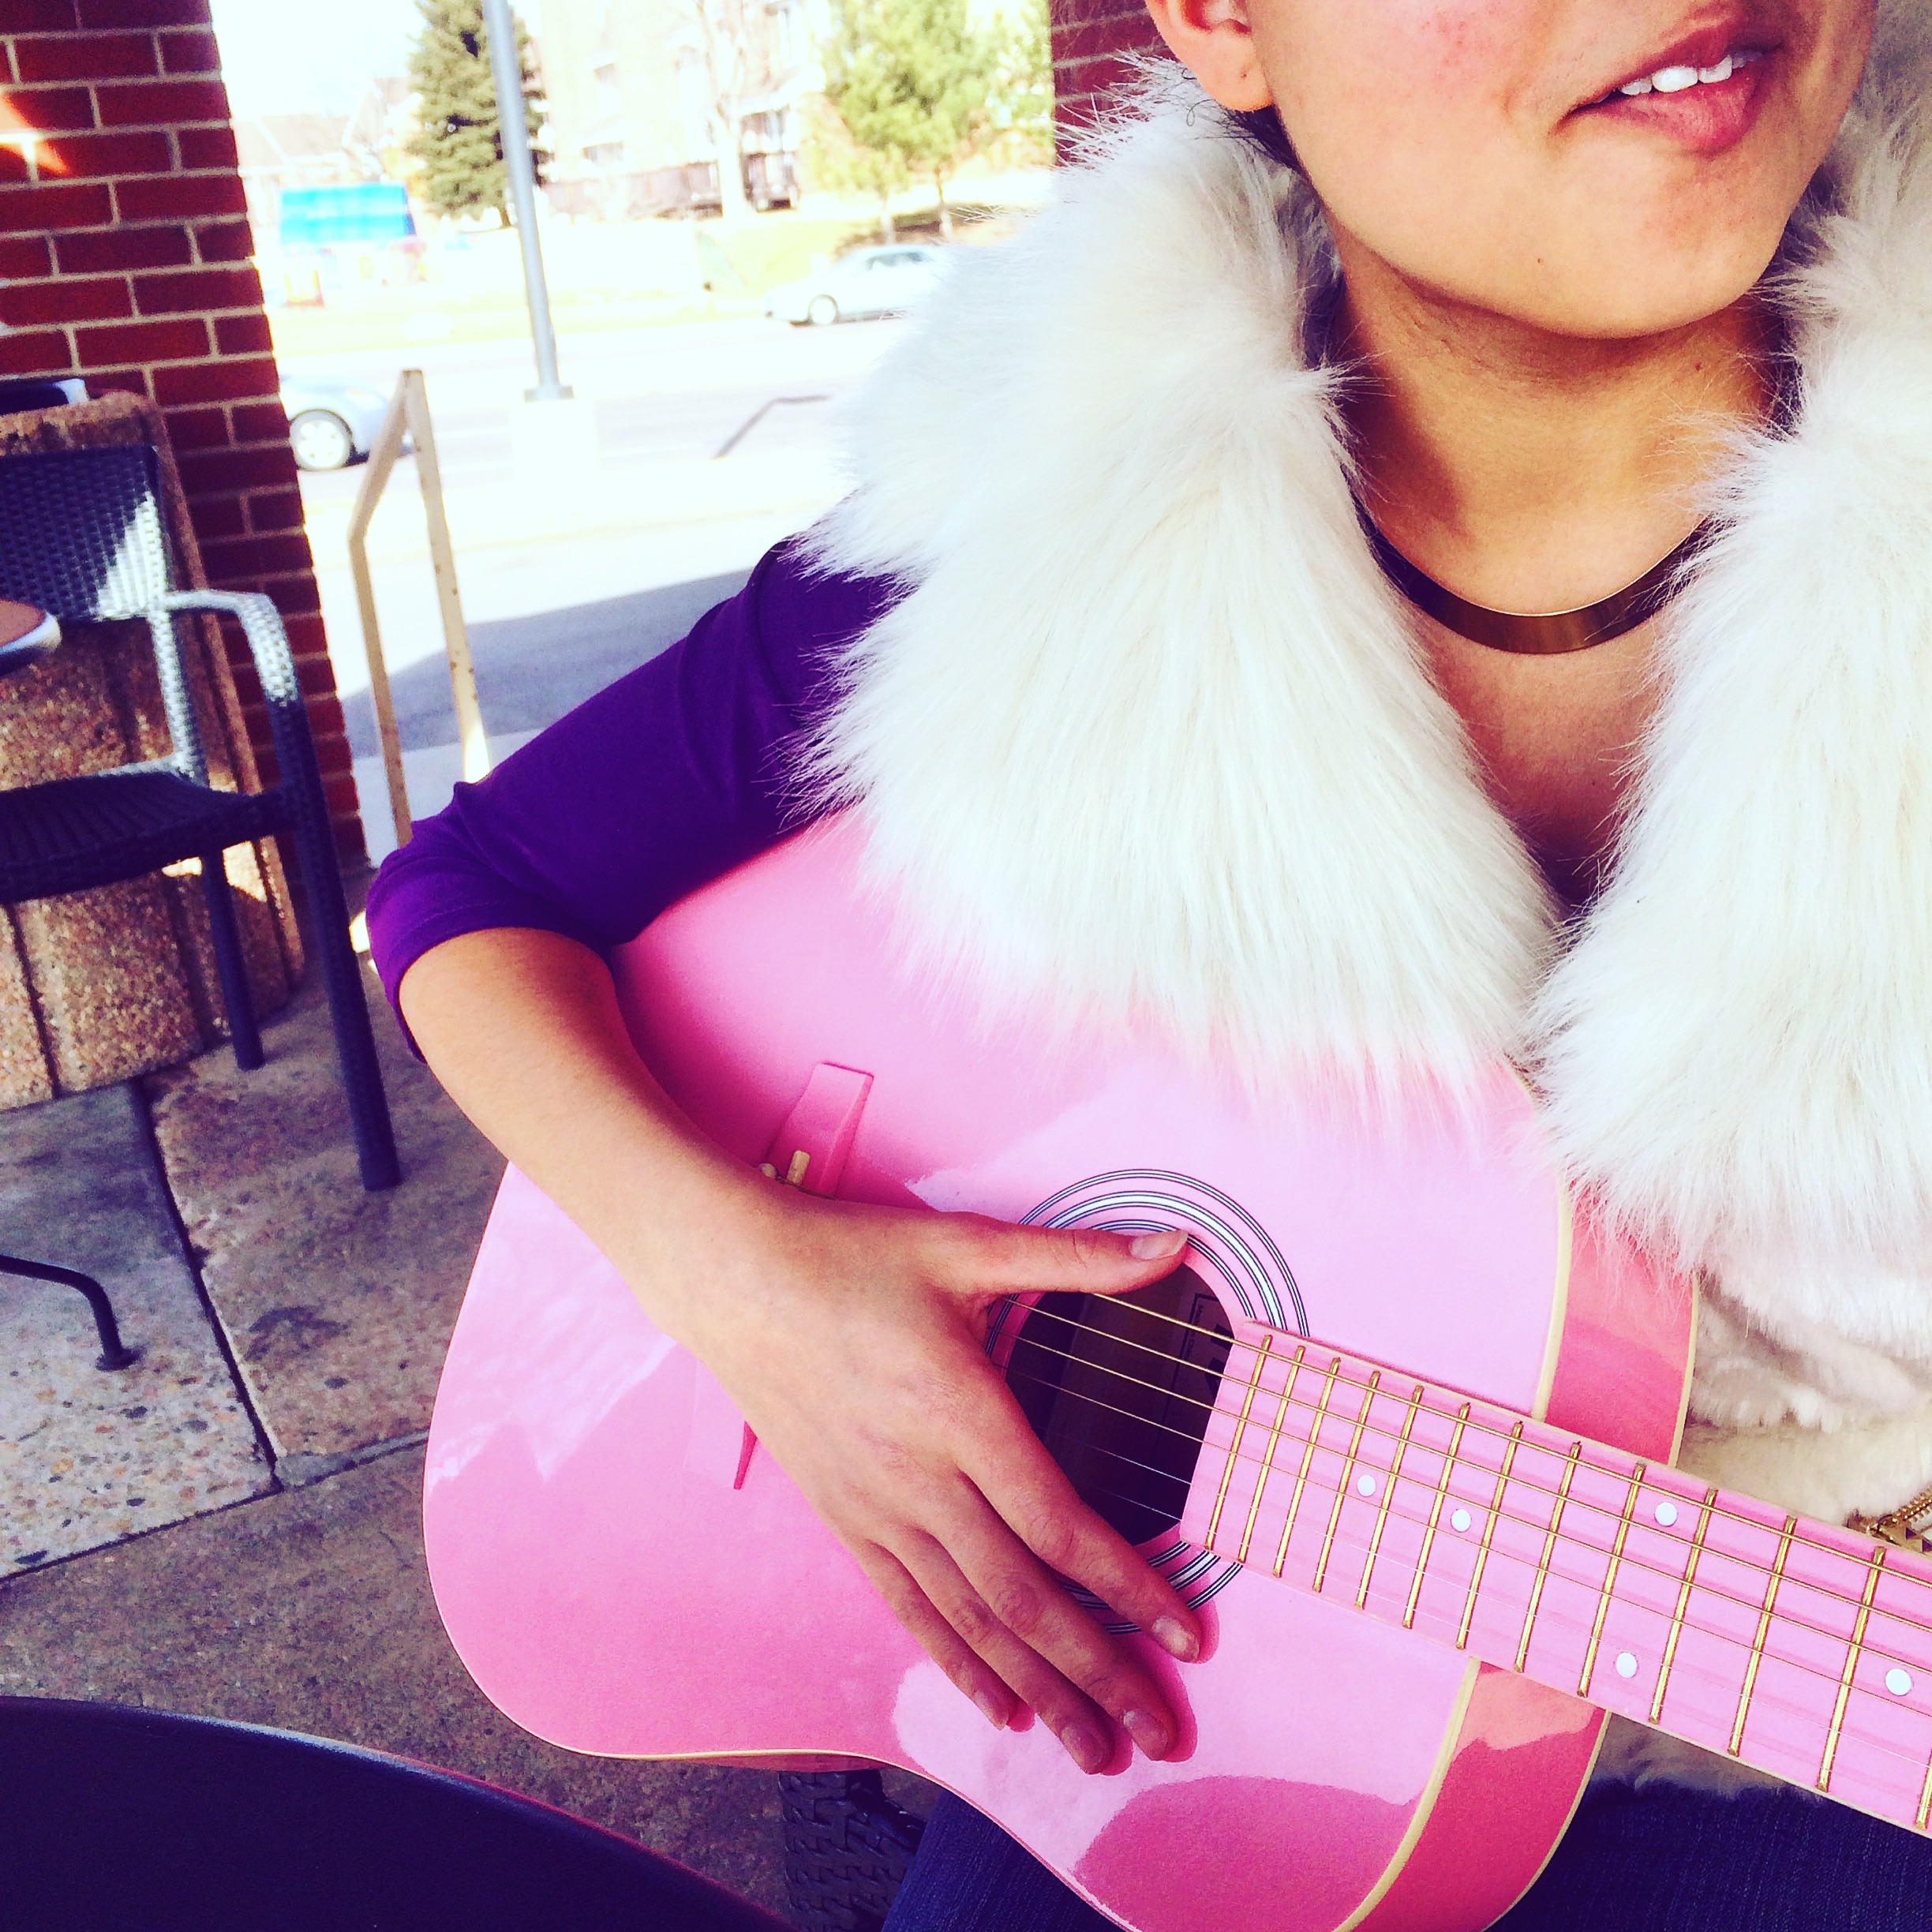
girl, hair, leg, fur, model, color, fashion, clothing, pink, outerwear, hairstyle, long hair, textile, glasses, footwear, beauty, photo shoot